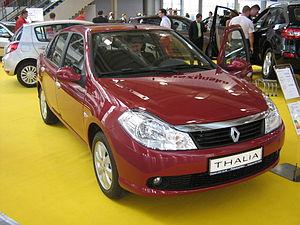
La Renault Symbol ou Thalia est une berline compacte produite par Renault.